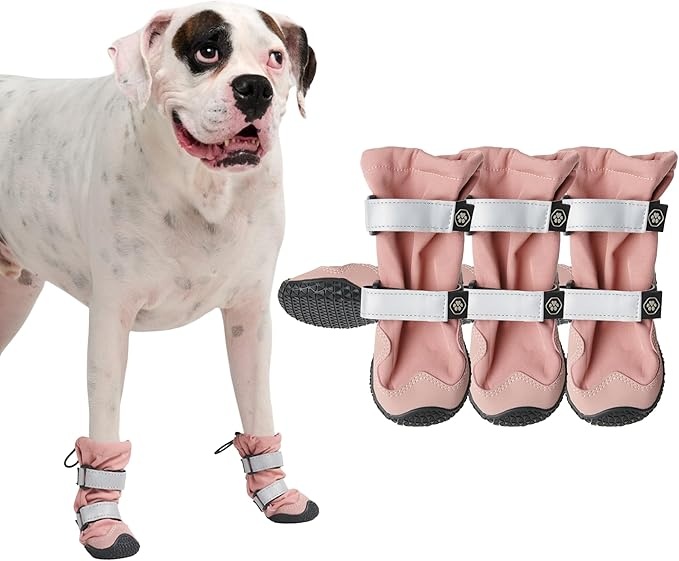
Spark Paws Dog Shoes, Waterproof Dog Boots for Medium to Large Dogs, Non Slip, Breathable Dog Booties and Paw Protectors - 4PCS Doggie Hiking Boots with Reflective Straps - Pink, Size 6
Brand: SparkPaws
About This All-Terrain Shoes for Dogs – From icy sidewalks to hot pavement, these rugged dog booties do it all. These versatile boots functions great as dog snow boots, dog winter boots, dog rain boots, dog hiking boots, and even dog booties to prevent licking. Boots That Actually Stay On – Say goodbye to lost dog boots during walks. These secure-fit dog shoes for small dogs (and big ones too!) Spark Paws dog boots & paw protectors feature dual velcro straps and a toggle lock—so they stay put, even during full-speed zoomies. Even Picky Paws Approve – “My dog hates wearing dog shoes!” Sound familiar? Ours too - until they tried these. These all-weather boots for dogs are lined with soft fleece for comfort in every season - light enough for summer, warm enough for cooler days. Built-In Safety Shine – These paw boots for dogs use hi-vis reflective straps and stitching to keep pups seen on evening strolls or dawn jogs. Effortless cleaning, these doggie shoes are easy to wipe down and machine-washable, so they’re always adventure-ready. Worried About Fit? We Got You – Finding the right size for boots for dogs is simple. Just hover over our listing to see our step-by-step paw measuring guide for dog shoes—perfect for small pups to large size dogs. No guesswork, just a perfect fit. Overview Brand : Spark Paws Size : Size 6: 2.6"x3.1"(W*L) (Pack of 4) Material : Nylon, Polyester, Fleece, PVC Color : Pink Closure Type : Velcro and drawstring
Category: Animals & Pet Supplies > Pet Supplies > Pet Apparel > Pet Shoes